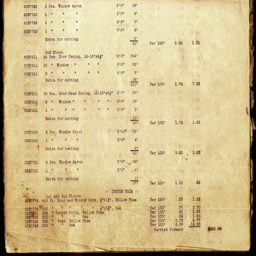
incredible history within the pages of this document .